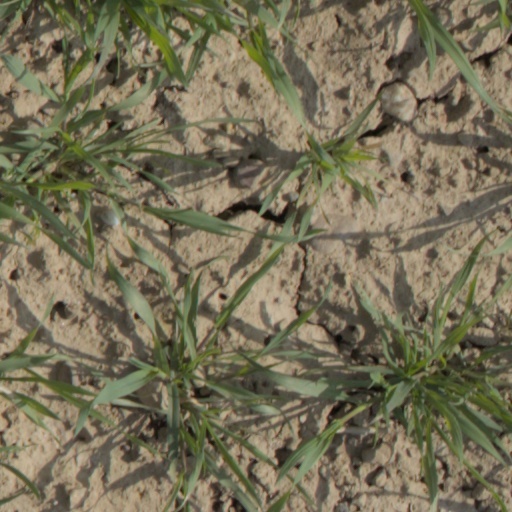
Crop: wheat